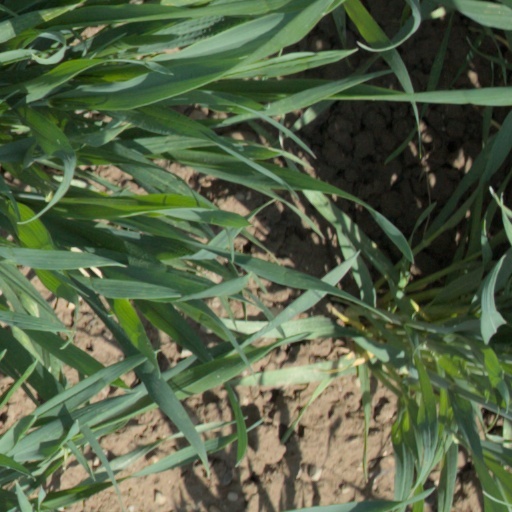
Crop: wheat